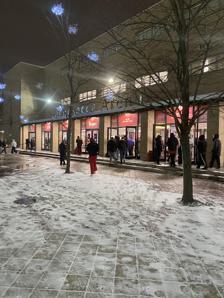
Building: Carnesecca Arena
Country: United States of America
Year built: 1961
Venue in New York City Carnesecca Arena Exterior of Carnesecca Arena Former names Alumni Hall (1961–2004) Location Fresh Meadows , Queens , New York City , New York , United States Coordinates 40°43′27″N 73°47′40″W / 40.72417°N 73.79444°W / 40.72417; -73.79444 Public transit Bus routes Q30 , Q31 , Q46 , QM1 , QM5 , QM6 , QM7 , QM8 , QM31 , QM35 , QM36 Owner St. John's University Operator St. John's University Capacity 5,602 (basketball) Opened December 4, 1961 ( 1961-12-04 ) Tenants St. John's Red Storm (basketball & volleyball) Carnesecca Arena (formerly Alumni Hall ) is a 5,602-seat multi-purpose arena in the borough of Queens in New York City , New York . It was built in 1961 and renamed in honor of Hall of Fame Coach Lou Carnesecca on November 23, 2004. It is the exclusive home to the St. John's University Red Storm women's basketball team, and also, along with Madison Square Garden , hosts home Red Storm men's basketball games.  The building hosted first-round games of the NCAA men's basketball tournament from 1970 to 1974.  Up until March 2014, it was the most recent New York City venue to host the tournament. Arena records Year-By-Year Record Year Wins Losses Pct. 1961-62 10 0 1.000 1962-63 7 5 .583 1963-64 11 3 .786 1964-65 8 1 .889 1965-66 10 2 .833 1966-67 11 0 1.000 1967-68 9 4 .692 1968-69 10 1 .909 1969-70 12 0 1.000 1970-71 9 2 .818 1971-72 8 4 .667 1972-73 8 2 .800 1973-74 9 1 .900 1974-75 8 1 .889 1975-76 13 0 1.000 1976-77 12 2 .857 1977-78 10 1 .909 1978-79 11 5 .688 1979-80 13 2 .867 1980-81 12 2 .857 1981-82 9 2 .818 1982-83 10 1 .909 1983-84 11 2 .846 1984-85 10 0 1.000 1985-86 12 0 1.000 1986-87 10 1 .909 1987-88 7 3 .700 1988-89 11 2 .846 1989-90 12 1 .923 1990-91 8 0 1.000 1991-92 8 0 1.000 1992-93 7 0 1.000 1993-94 6 3 .667 1994-95 5 1 .833 1995-96 4 3 .571 1996-97 3 2 .600 1997-98 6 0 1.000 1998-99 11 0 1.000 1999-00 6 0 1.000 2000-01 5 1 .833 2001-02 7 0 1.000 2002-03 6 2 .750 2003-04 1 4 .200 2004-05 4 3 .571 2005-06 5 2 .714 2006-07 9 1 .900 2007-08 7 2 .778 2008-09 9 1 .900 2009-10 6 3 .667 2010-11 5 2 .714 2011-12 7 1 .875 2012-13 7 1 .875 2013-14 8 2 .800 2014-15 9 1 .900 2015-16 5 6 .454 2016-17 6 2 .778 2017-18 7 4 .636 2018-19 10 2 .833 2019-20 10 2 .833 2020-21 11 3 .786 2021-22 11 2 .846 2022-23 9 4 .692 2023-24 5 0 1.000 Totals 526 110 .827 Sources: Statistics published by St. John's University as of the end of the 2024 season St. John's Men's Basketball Media Guide ; Team records Record Details Most Points - 44 February 10, 2018, Shamorie Ponds vs. Marquette Most Rebounds - 26 December 11, 1971, Mel Davis vs. Seton Hall Most Team Points - 135 November 29, 1990, Defeated Central Connecticut Most Points, Both Teams - 227 November 29, 1990 Defeated Central Connecticut 135-92 Longest Winning Streak - 30 1984-85 (10), 1985-86 (12), 1986-87 (8) Most Wins vs. One Opponent – 28 vs. St. Francis (NY) Most Points, Opposing Player - 41 Ernie DiGregorio , Providence, March 3, 1971 Most Rebounds, Opposing Player - 24 Paul Silas , Creighton, January 13, 1962 (OT) Most Points, Opposing Team - 96 Boston College , December 20, 1972 (OT) Most Points (Regulation), Opposing Team - 94 Providence, December 28, 2017 Most Losses vs. One Opponent – 10 Providence Gallery Game at Carnesecca Arena See also List of NCAA Division I basketball arenas References